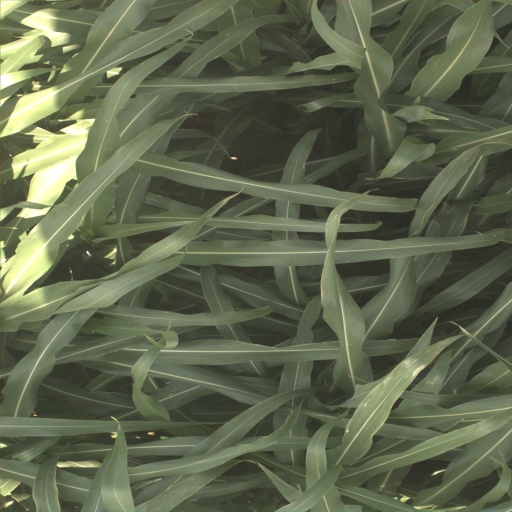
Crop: sorghum